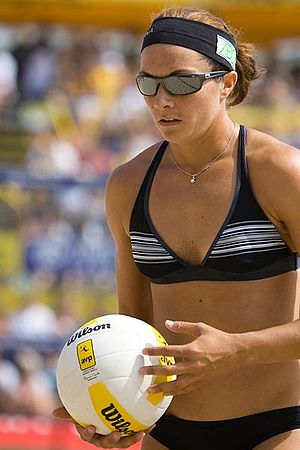
Misty May
Misty May (2007)
Misty May er beach volley-spiller.